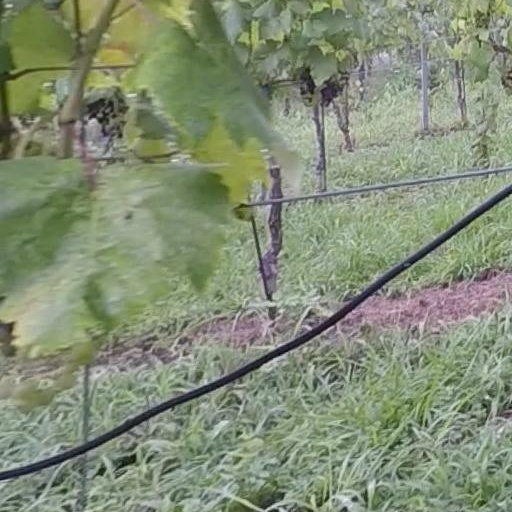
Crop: grape